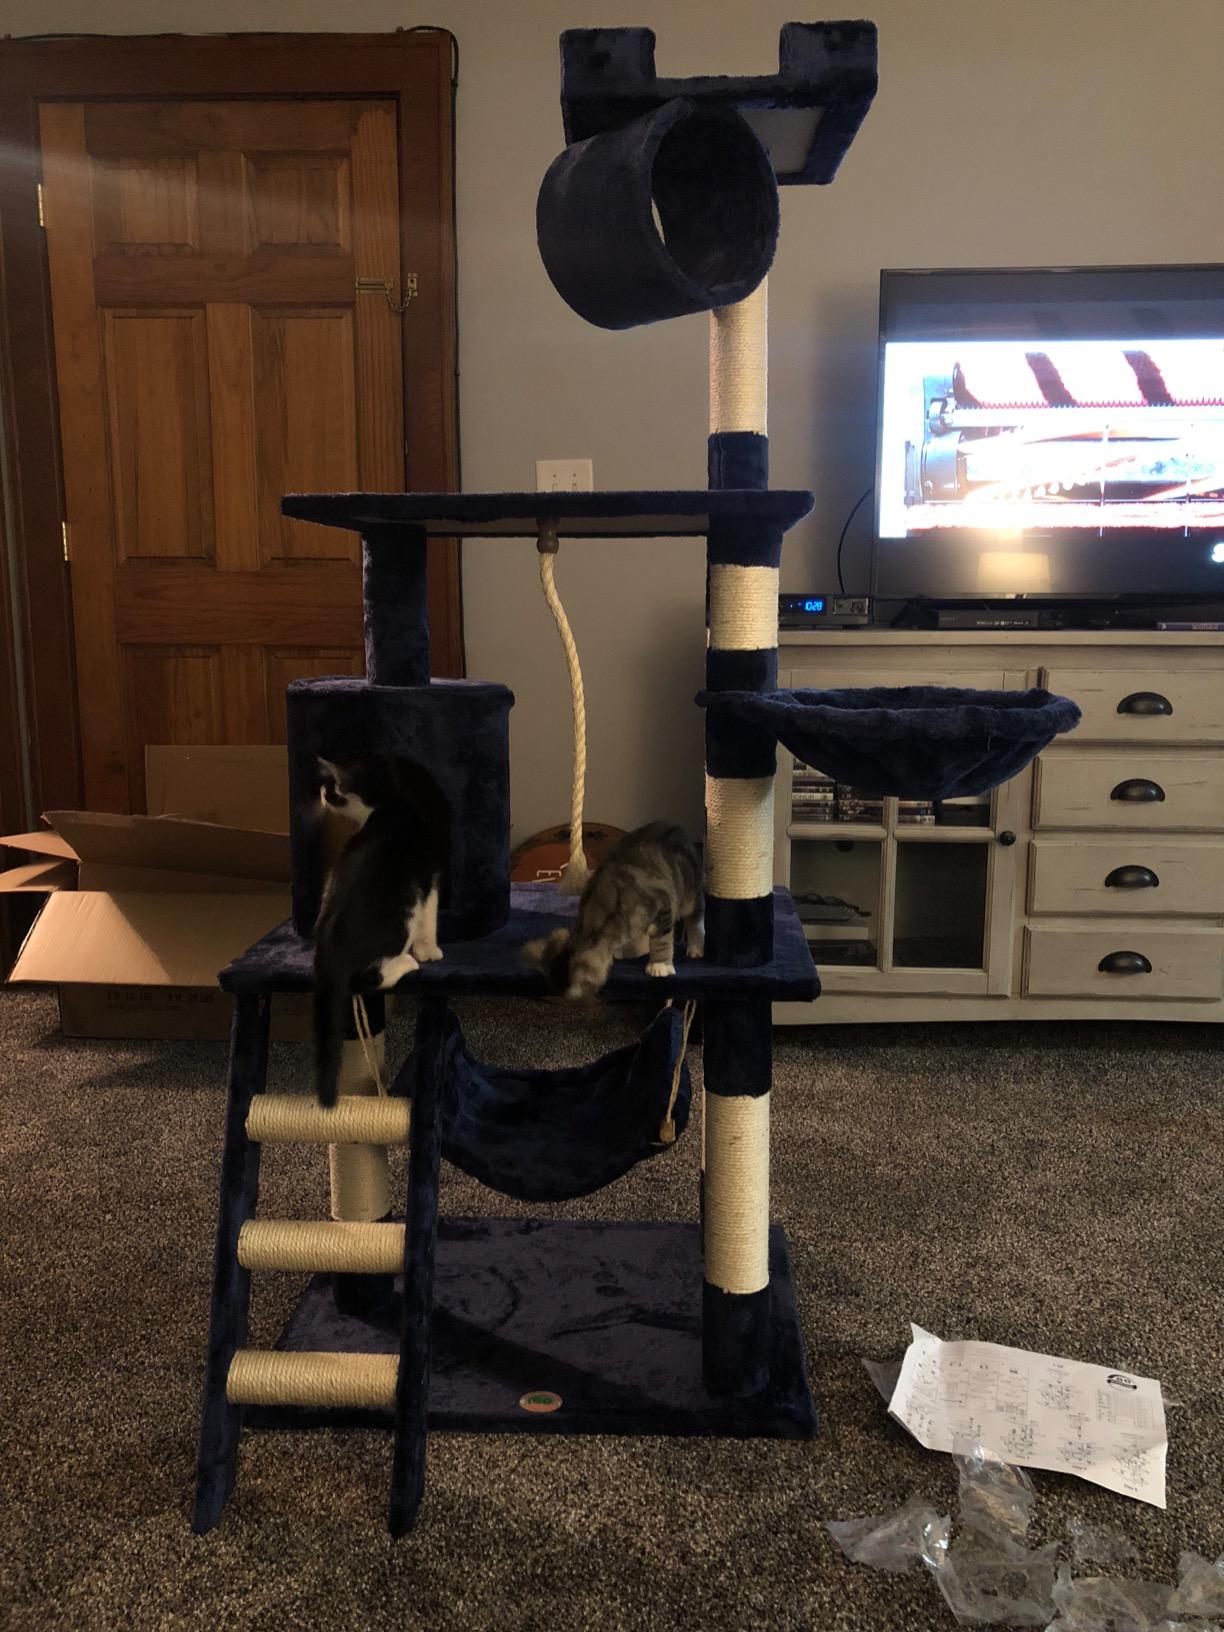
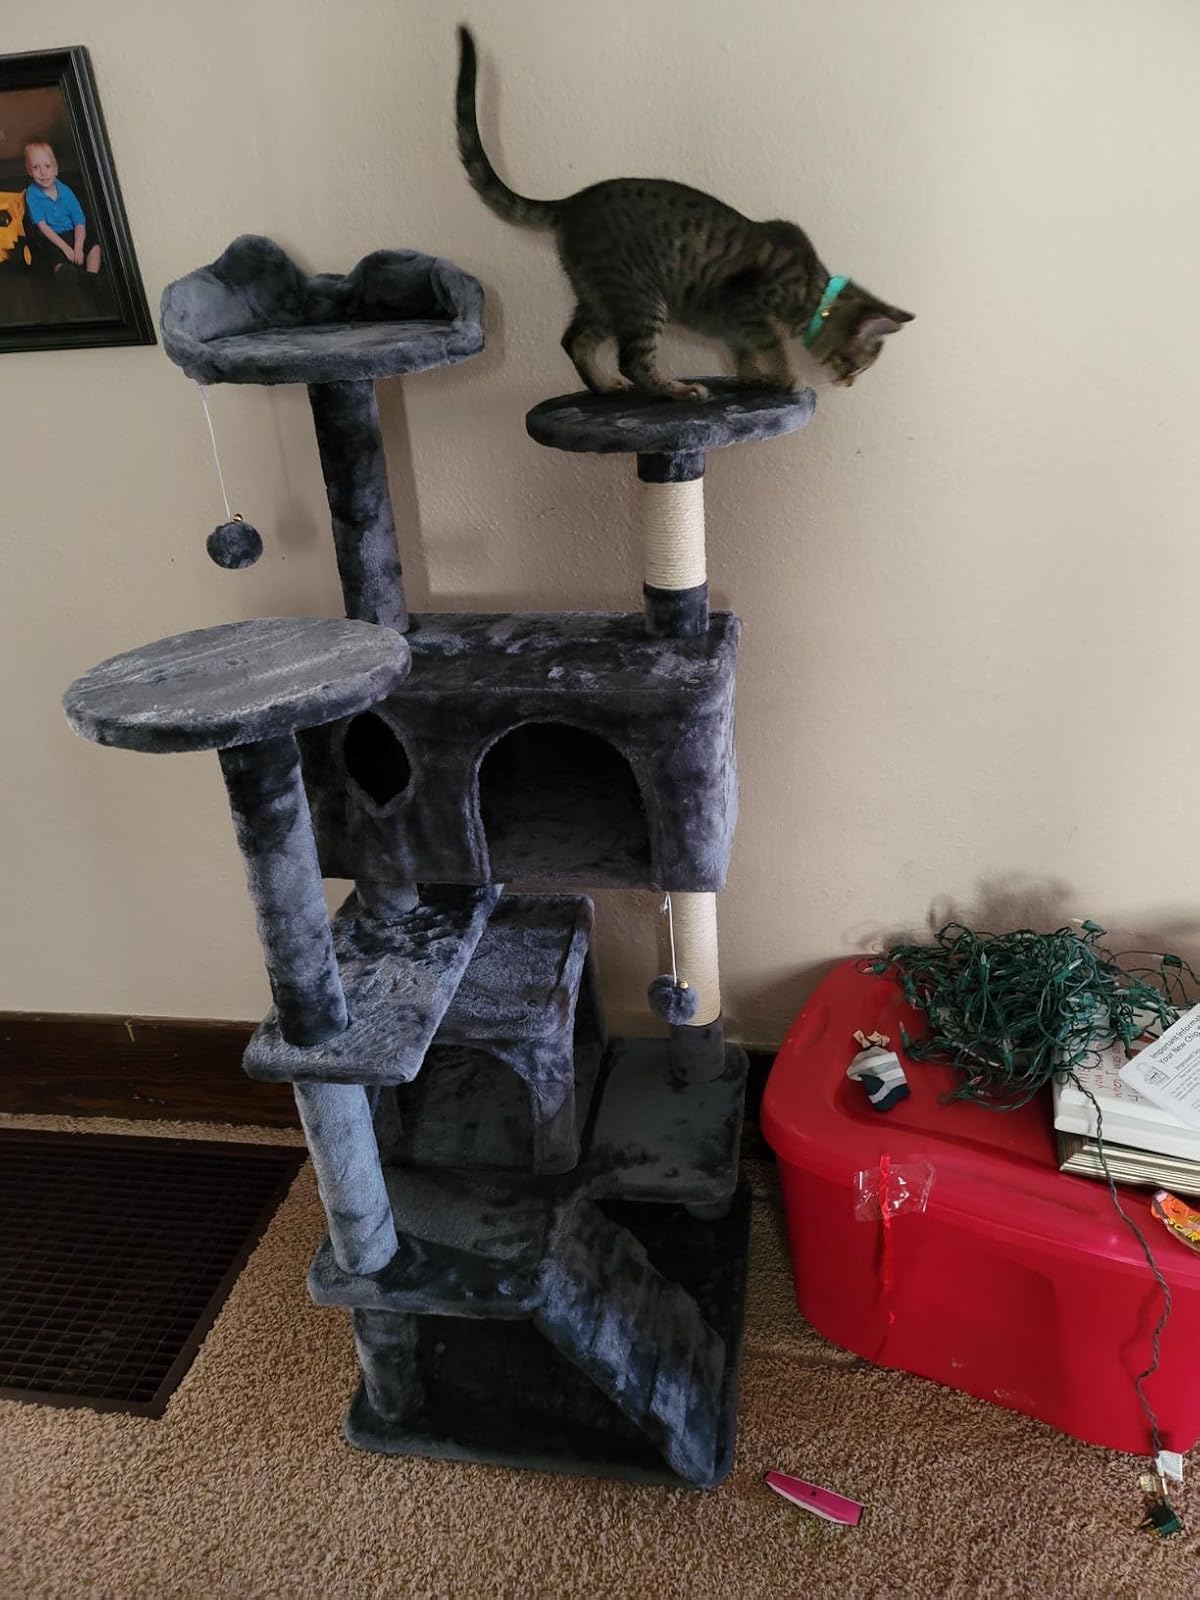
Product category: items_cat tree
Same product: no